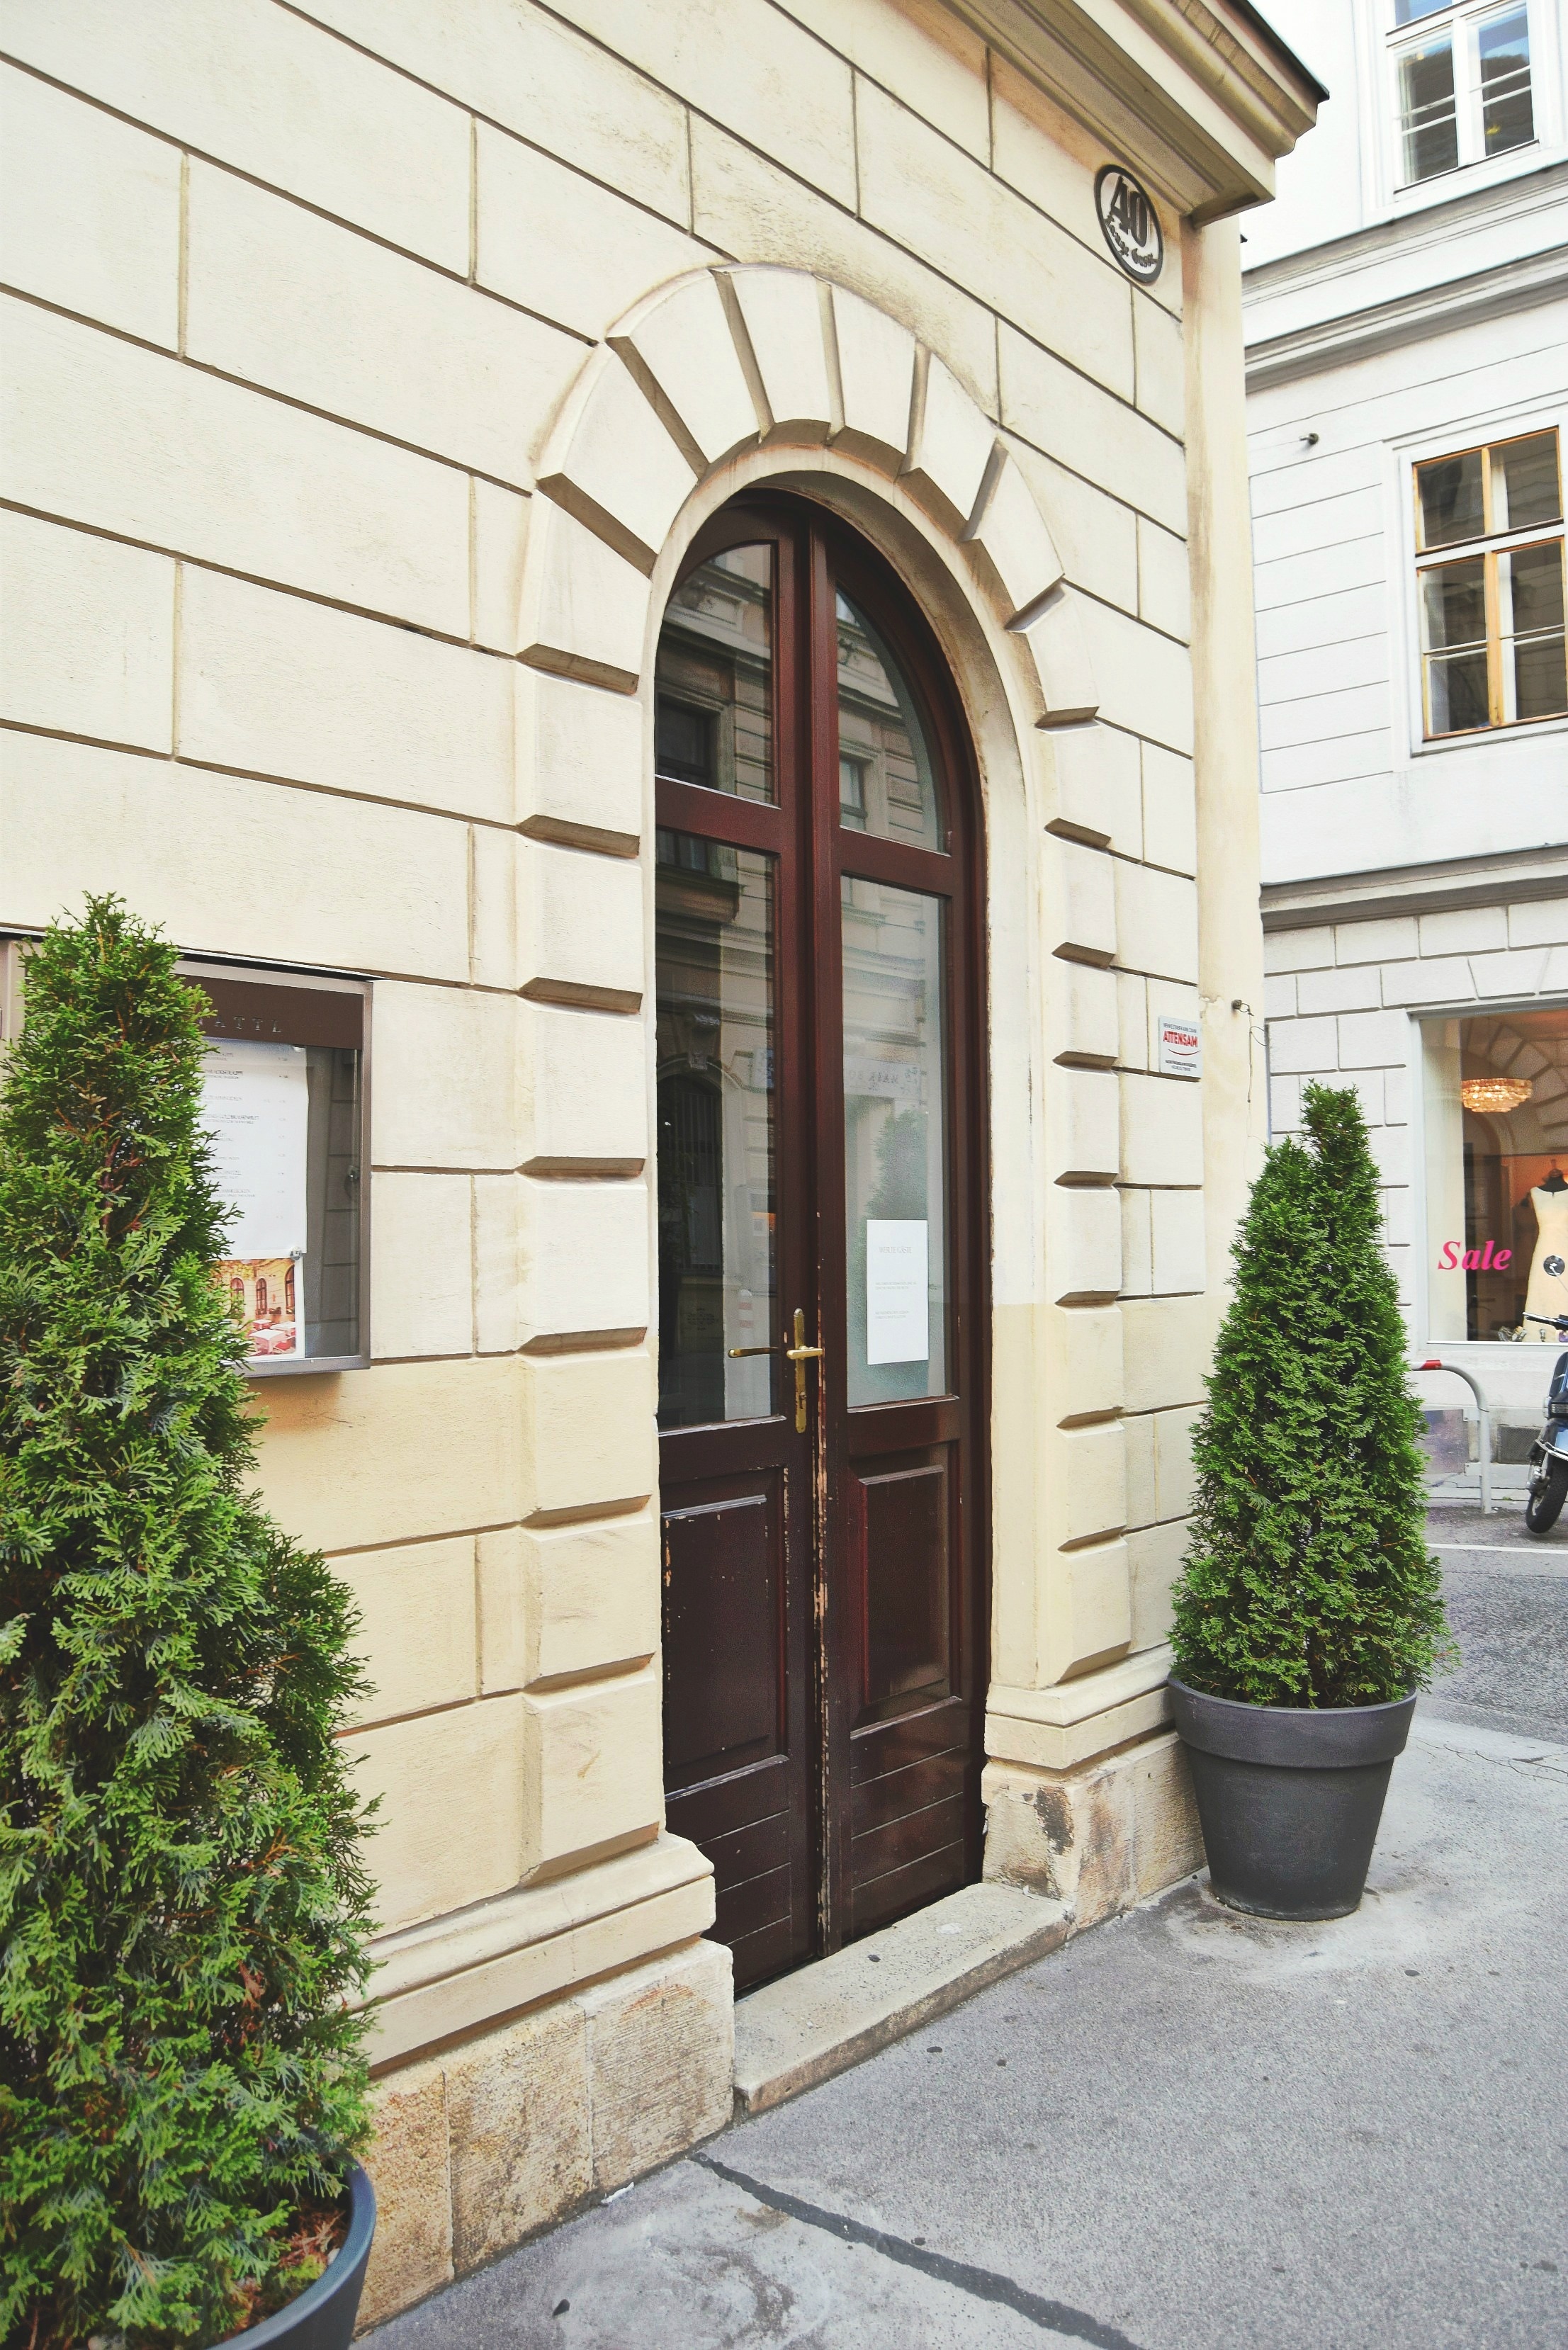
architecture, home, wall, arch, facade, property, brick, door, courtyard, estate